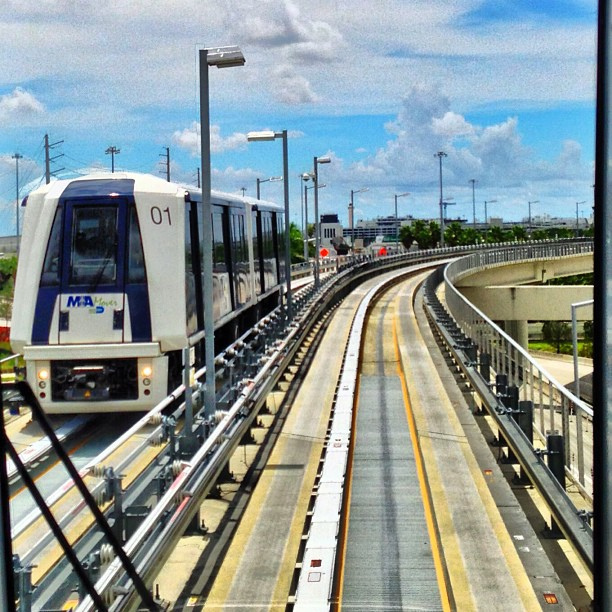
A blue and white train traveling down train tracks.

a small commuter car sits parked on some train tracks

An electric train being stopped on the tracks.

A mass transit rail system with a train approaching a platform.

The train is running on the elevated track.